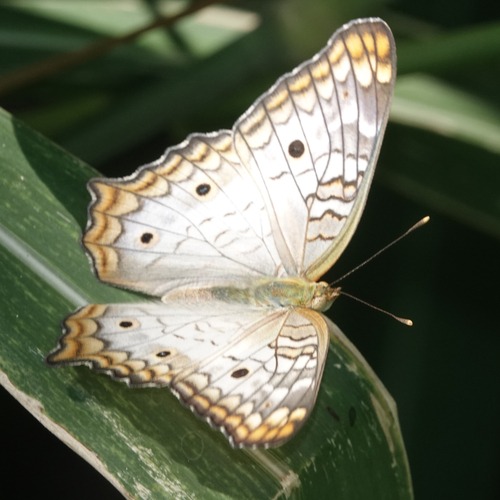
Scientific name: Anartia jatrophae
Common name: White peacock
Family: Nymphalidae
Order: Lepidoptera
Pollinator type: Primary pollinator
Habitat: Gardens, parks, and open areas
Geographic range: Southern United States to Argentina
Conservation status: Least Concern